Mexico in the OTI Festival

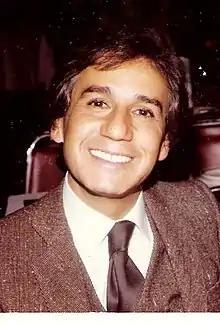
Gualberto Castro, the second Mexican winner of the OTI Song Contest.

The Mexican OTI Song Contest trajectory is known for its popular national final, the "National OTI Contest", which was passionately followed every year by the Mexican audience and known by its surprises and frequent scandals. This selection process is usually compared with its Swedish Eurovision Song Contest counterpart, the Melodifestivalen, due to the interest that it created and the big names who tried to represent México in the main OTI Festival.